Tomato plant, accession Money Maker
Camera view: bottom (45 deg); turntable rotation: 120 degrees
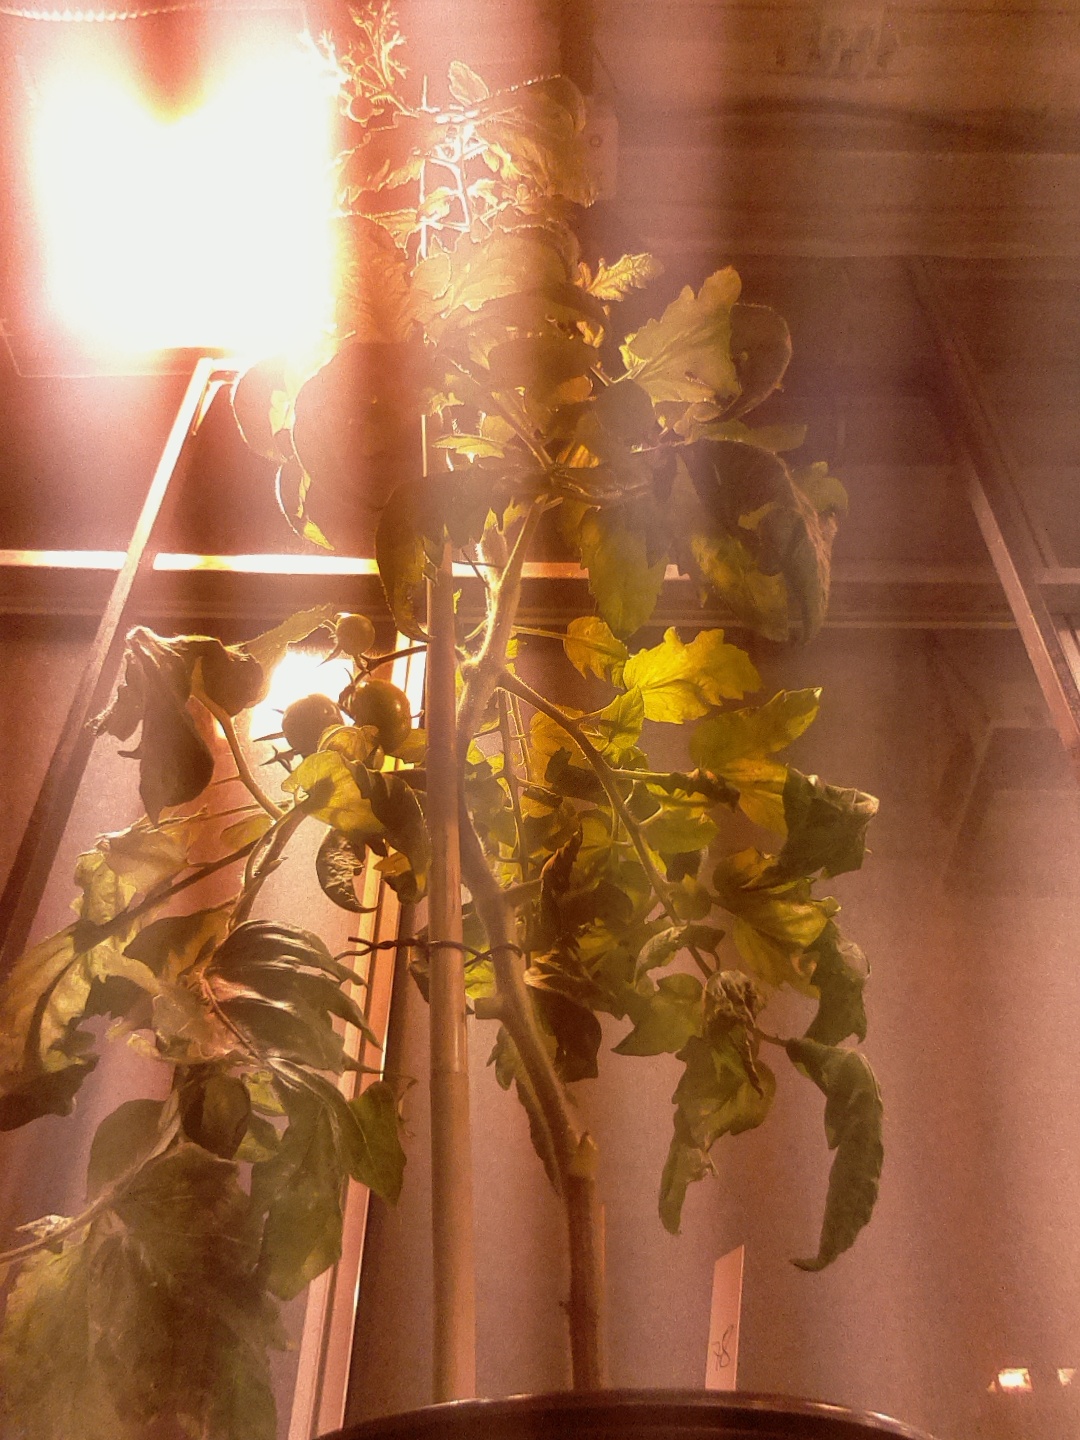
BBCH growth stage 76: 60%-70% of final fruit size